Bringing Up Father

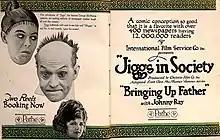
Ad for "Jiggs in Society" short

A series of live-action silent comedies featured comedian Johnny Ray as Jiggs, Margaret Cullington as Maggie and Laura La Plante as daughter Nora. Directed by Reggie Morris, these were produced by International Film Service and released through Pathé Exchange. Confusingly enough, a couple of the titles were duplicated from the earlier cartoons. This series included: